Saiga Antelope Memorandum of Understanding

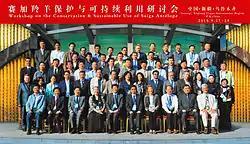
Workshop on the Conservation and Sustainable Use of Saiga Antelope Urumqi, China, 27–29 September 2010

From 27–29 September 2010 a Workshop on the Conservation and Sustainable Use of Saiga Antelope was organized in Urumqi, China. The workshop focused on strengthening international cooperation among consumer and range States and provide a platform for discussion between the Asian traditional medicine industry and those managing conservation activities for the species.